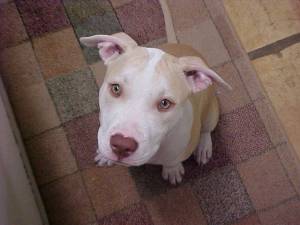
Animal: dog
Breed: american_pit_bull_terrier